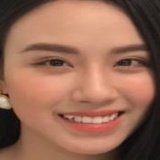
diễn viên Linh Miu